Mass media in Russia

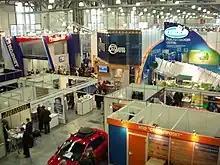
InfoCom-2004 telecom exhibit in Moscow

TV Rain, the only independent channel, came under increasing pressure in 2014. After a controversy over a historical poll in January, satellite providers started to drop the channel from their packages – reportedly under Kremlin pressure. In March the CEO announced the insolvency of the station, which still continued operating, with critical reporting on corruption and human rights abuses related to the Sochi Olympics.